Pusher (The X-Files)

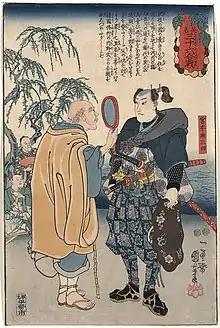
In the episode, Modell advertises himself as a rōnin—a samurai with no lord or master ("famous rōnin Miyamoto Musashi pictured").

"Pusher" was written by Vince Gilligan and directed by Rob Bowman. Gilligan wanted the episode to be a "tense cat and mouse game between Mulder and Modell", and he later explained, "the only conscious thing I wanted to do from the start was get them together as much as I could". When Gilligan turned in his script, he told series creator Chris Carter that the episode was "the best work I'm ever gonna do for you." Carter retorted that the show's writers should try to out-do their last effort. Modell would later return in the fifth season episode "Kitsunegari".